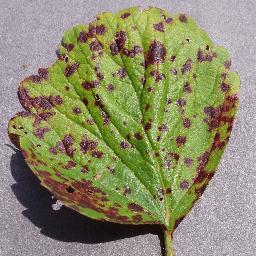
Label: Strawberry___Leaf_scorch